Cultural appropriation

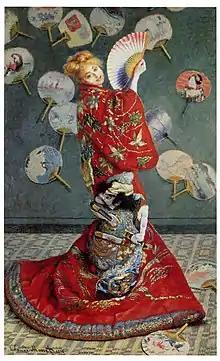
Claude Monet's wife, Camille Doncieux wearing a kimono, 1875

Cultural appropriation is controversial in the fashion industry due to the belief that some trends commercialise and cheapen the ancient heritage of indigenous cultures. There is debate about whether designers and fashion houses understand the history behind the clothing they are taking from different cultures, besides the ethical issues of using these cultures' shared intellectual property without consent, acknowledgement, or compensation. According to Minh-Ha T. Pham, writing for "The Atlantic", accusations of cultural appropriation are often defended, instead, as cultural appreciation.